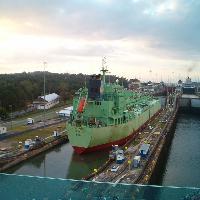
Weather: cloudy or overcast